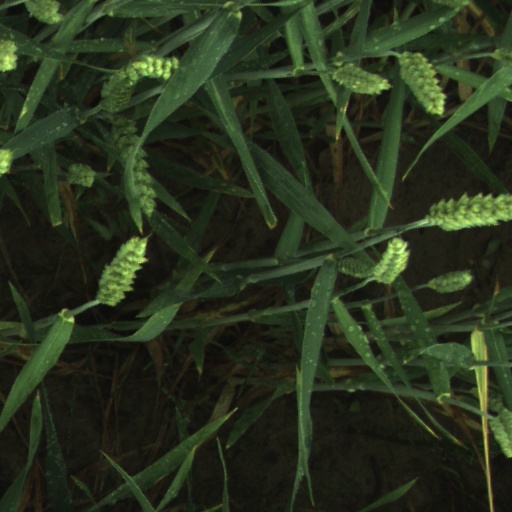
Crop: wheat